Charles I of England

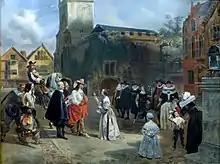
"Charles at Carisbrooke Castle" by Eugène Lami, 1829

Strafford had become the principal target of the Parliamentarians, particularly John Pym, and he went on trial for high treason on 22 March 1641. But Sir Henry Vane's key allegation that Strafford had threatened to use the Irish army to subdue England was not corroborated, and on 10 April Pym's case collapsed. Pym and his allies immediately launched a bill of attainder, which simply declared Strafford guilty and pronounced the sentence of death.